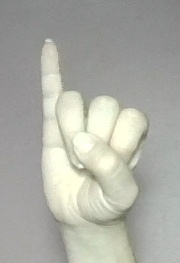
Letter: meem